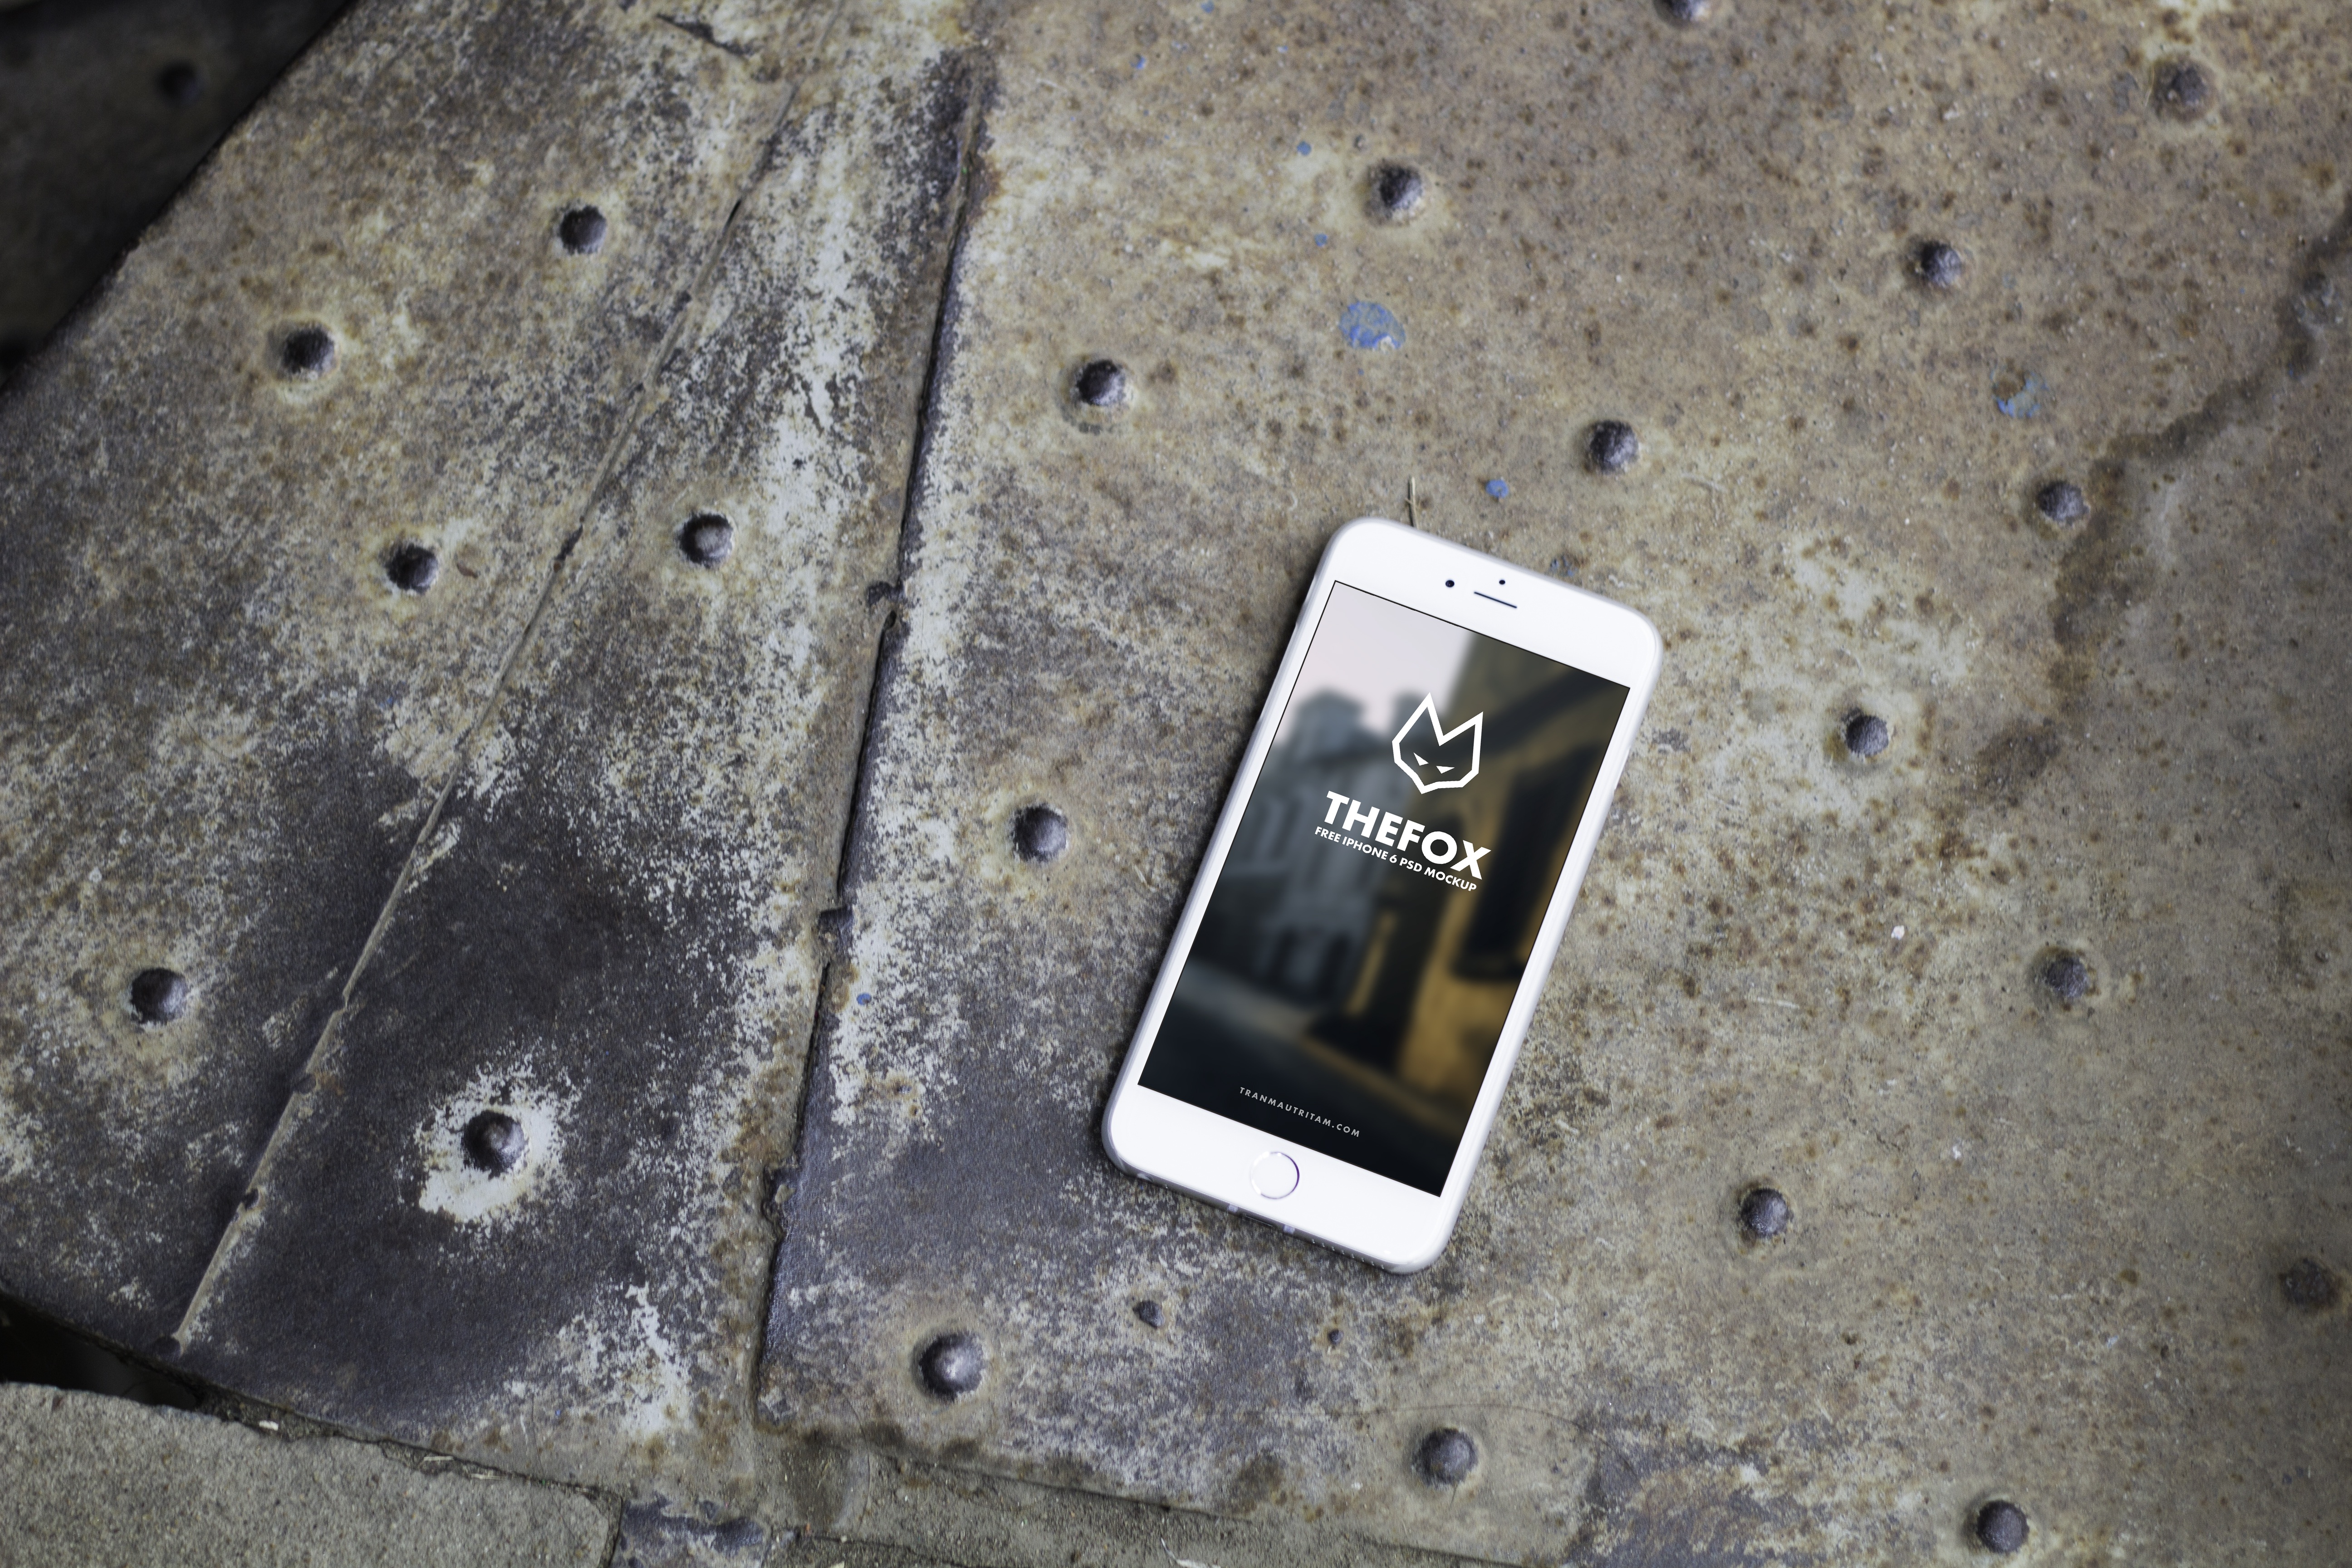
iphone, smartphone, mobile, screen, rock, technology, texture, number, phone, telephone, material, smart phone, display, smart